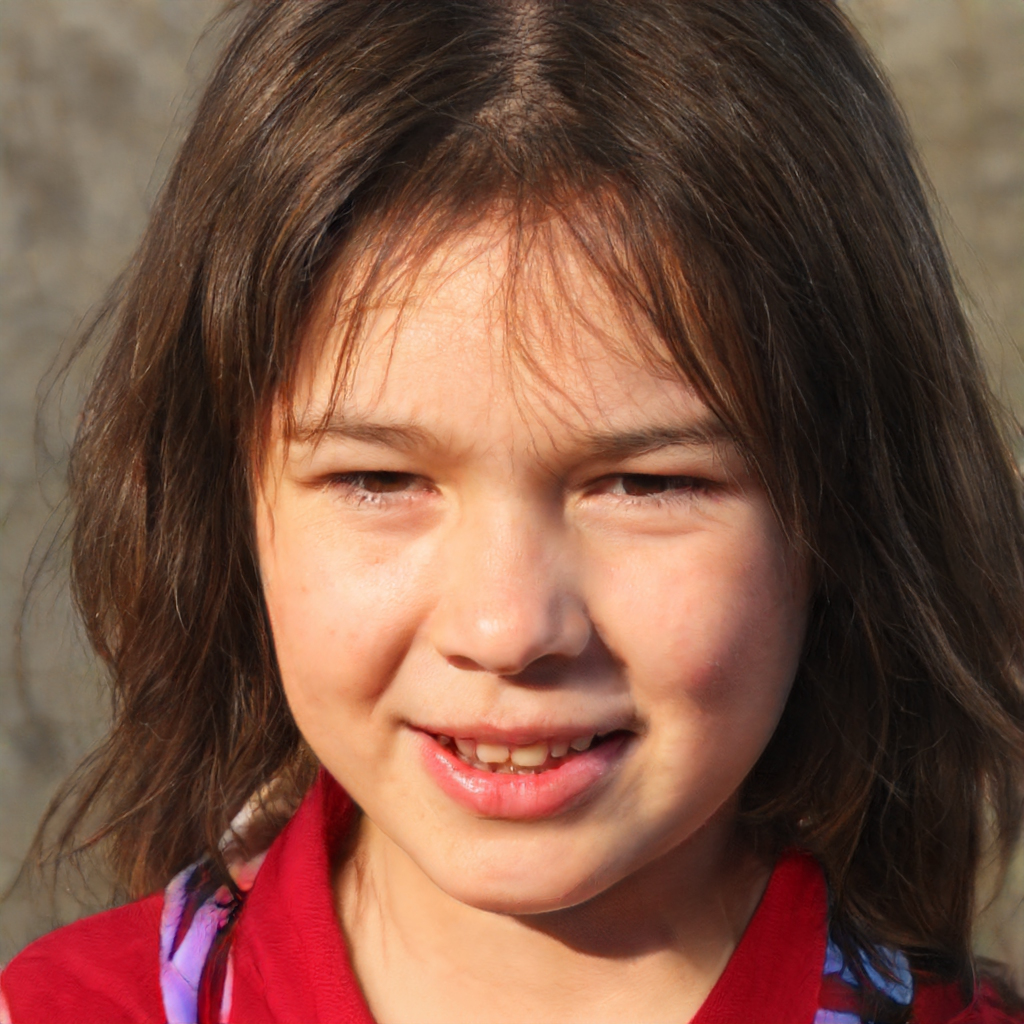
Portrait style: Real Portrait